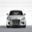
Label: automobile